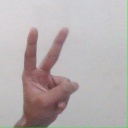
अक्षर: क